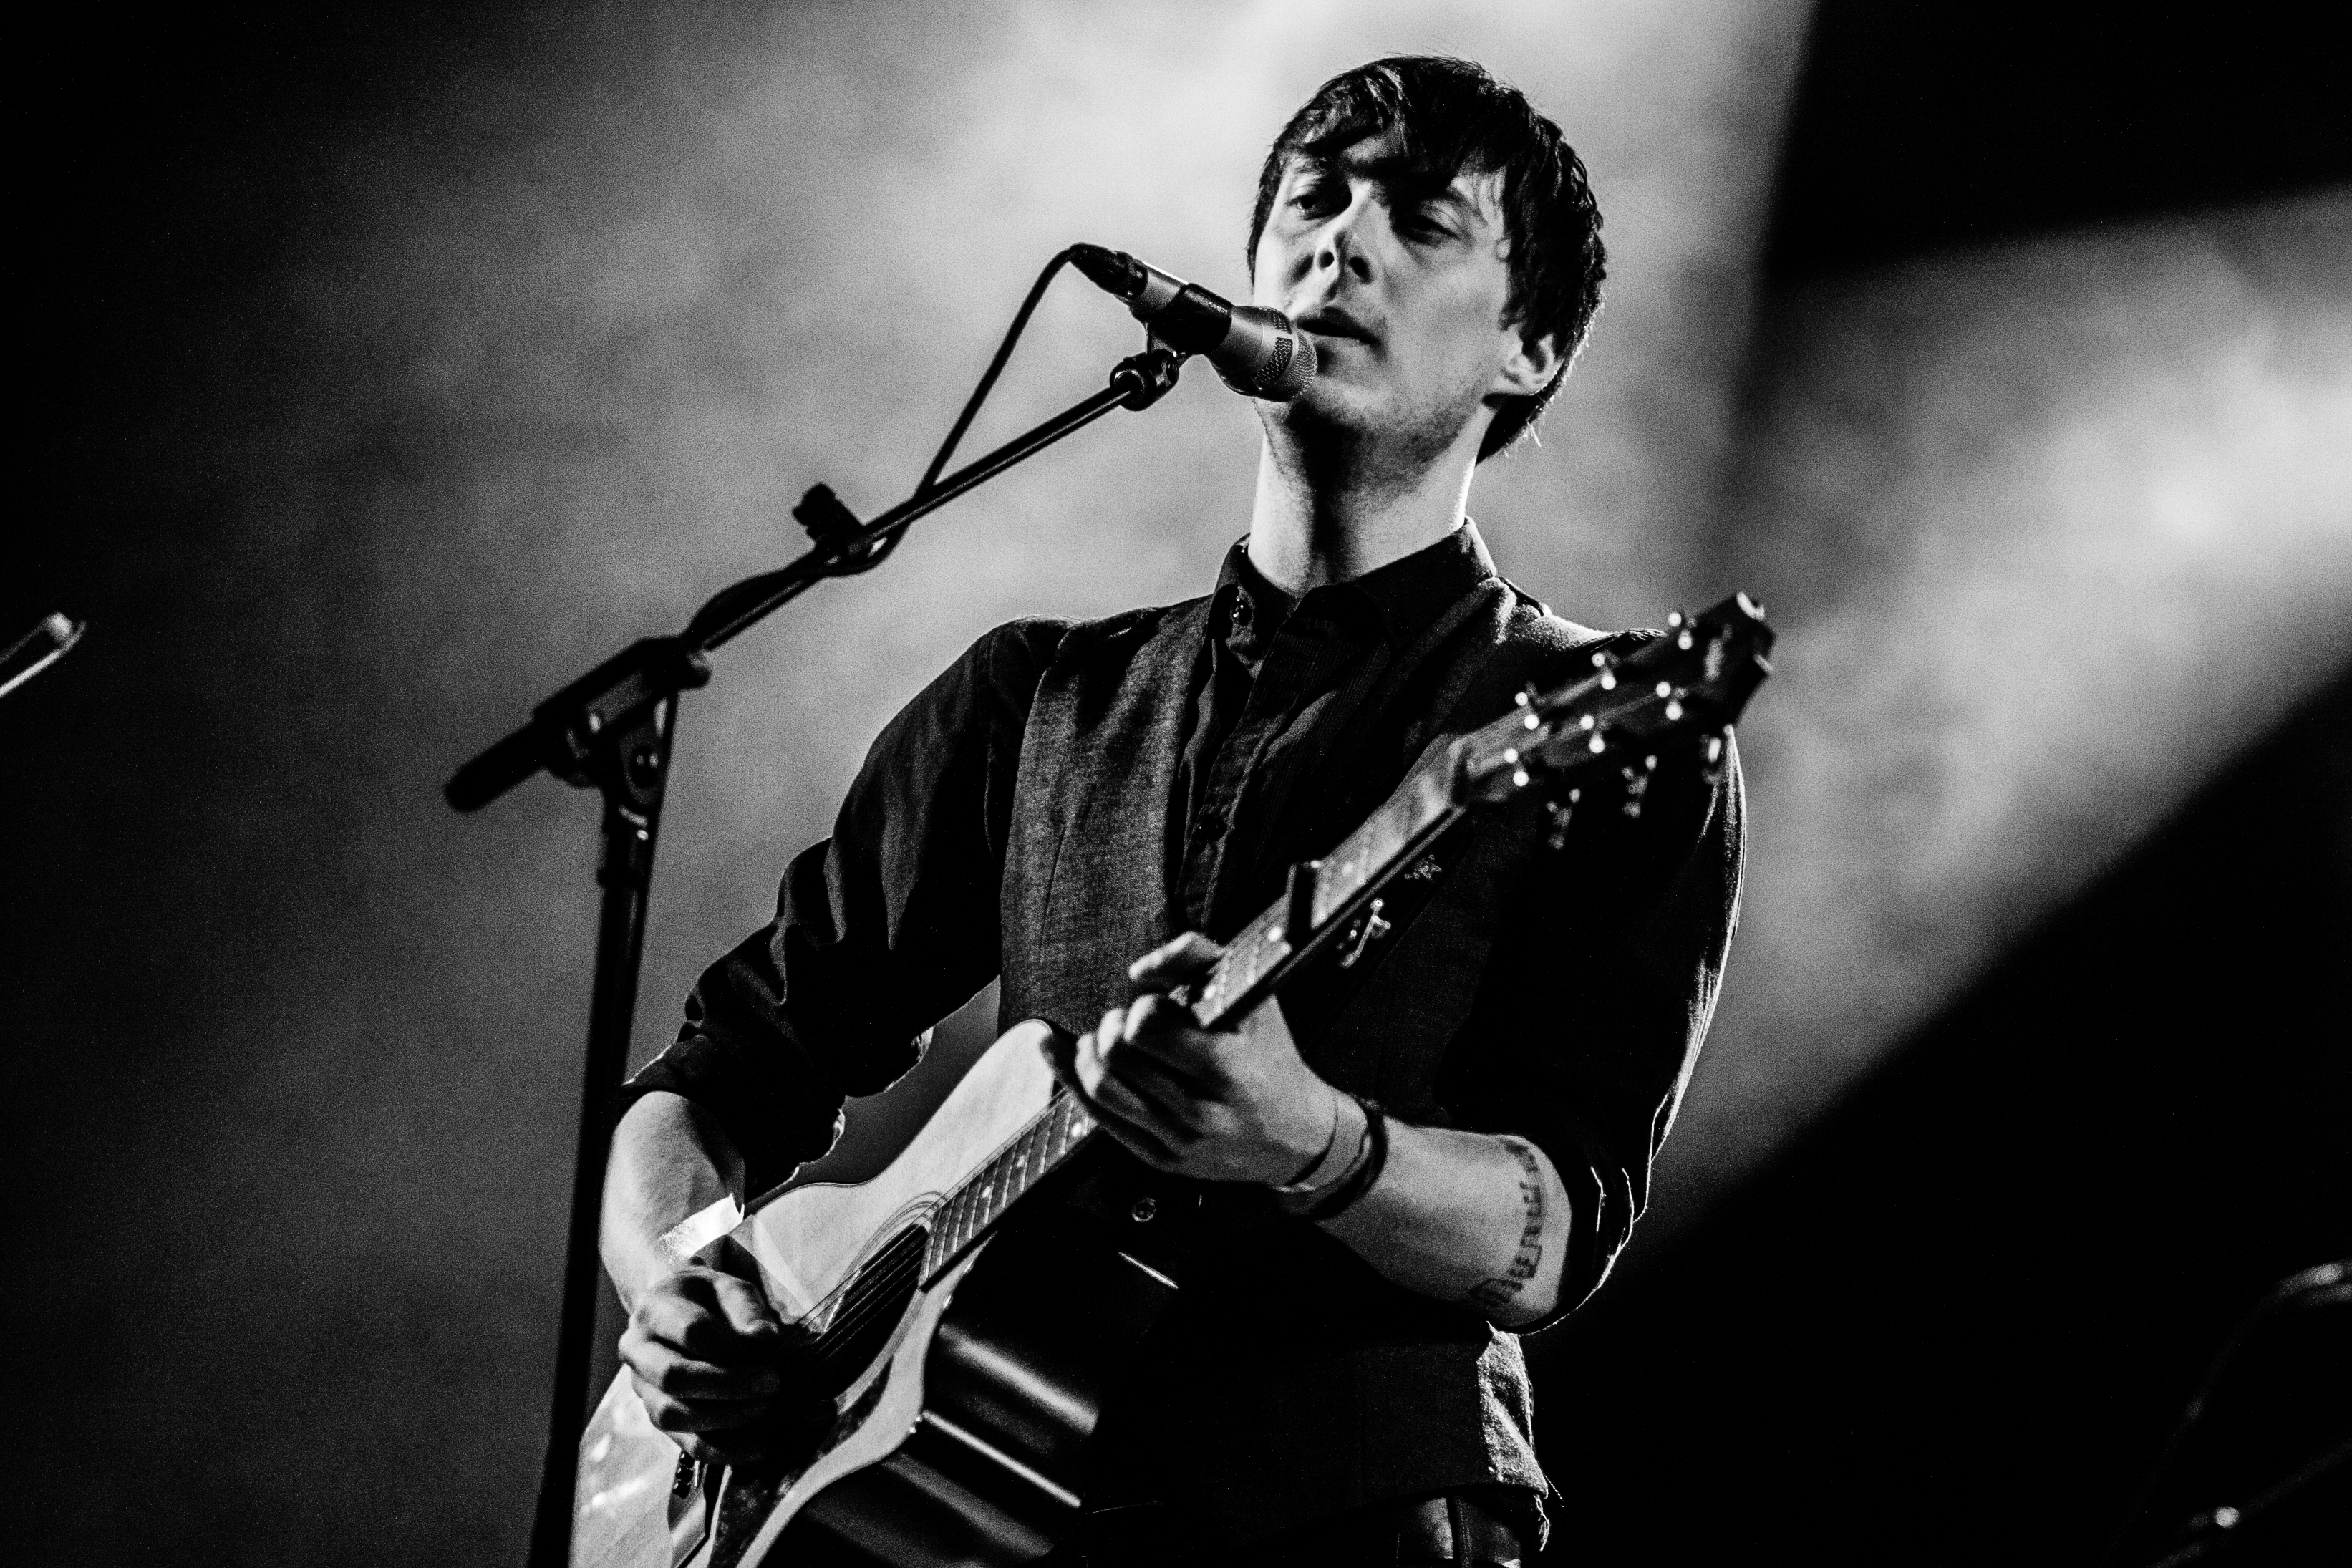
music, black and white, guitar, concert, live, musician, black, monochrome, performance art, stage, brussels, bruxelles, 2012, fete, musique, saintgilles, dan, san, dansan, performance, bassist, singing, guitarist, entertainment, performing arts, singer songwriter, rock concert, monochrome photography